Electrical wiring

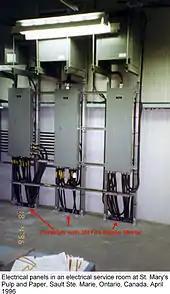
Electrical panels, cables and firestops in an electrical service room at a paper mill in Ontario, Canada

Electrical panels are easily accessible junction boxes used to reroute and switch electrical services. The term is often used to refer to circuit breaker panels or fuseboxes. Local codes can specify physical clearance around the panels.